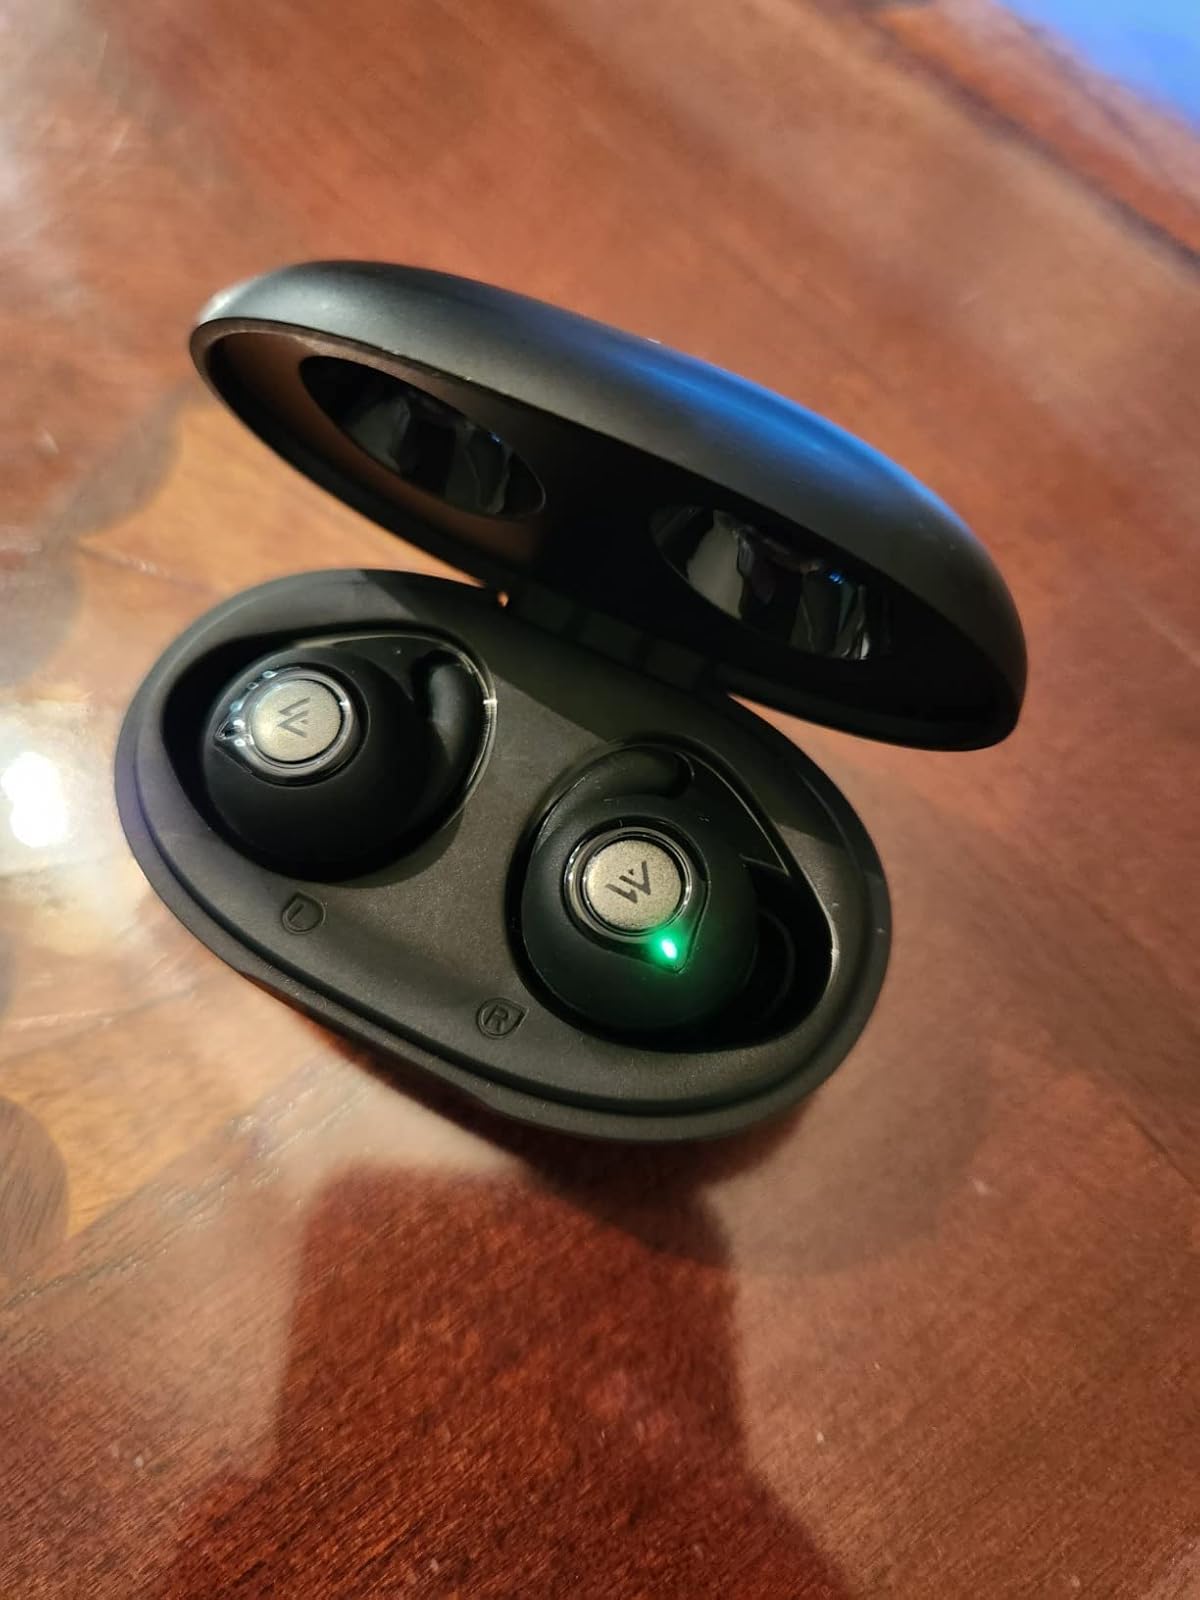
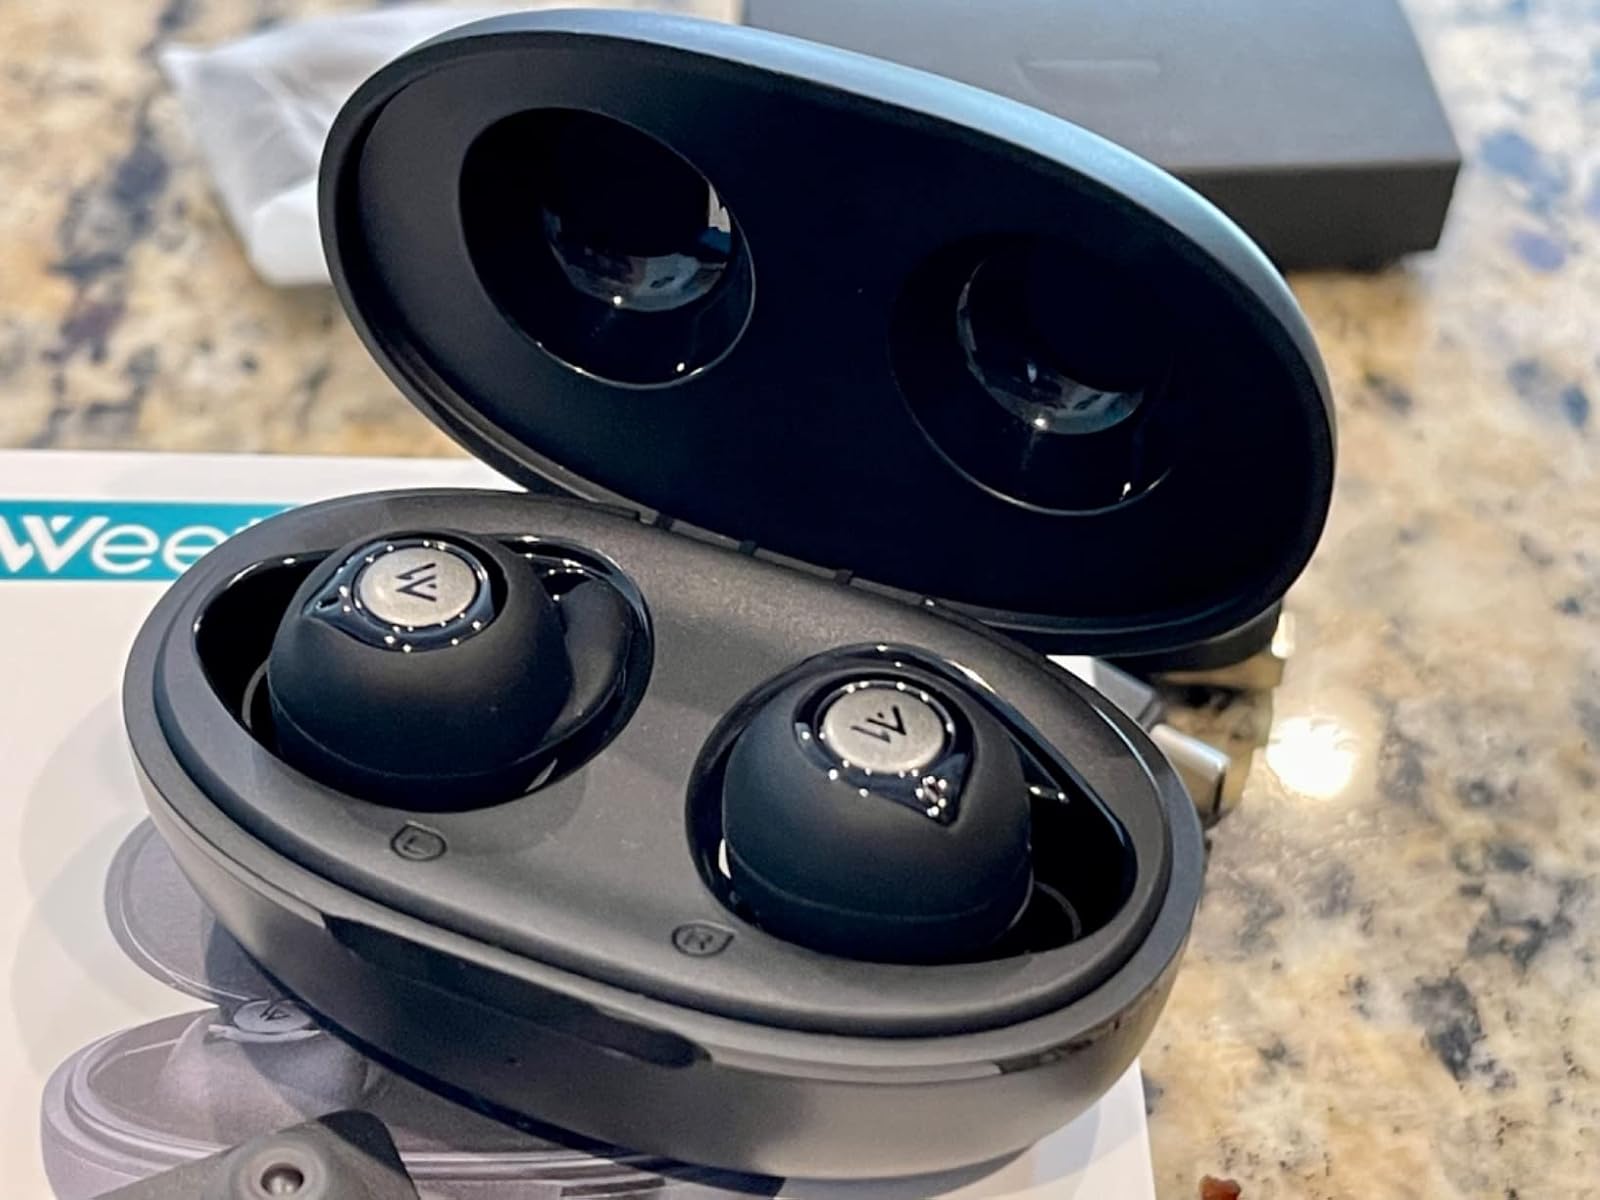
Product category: earbuds
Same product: yes